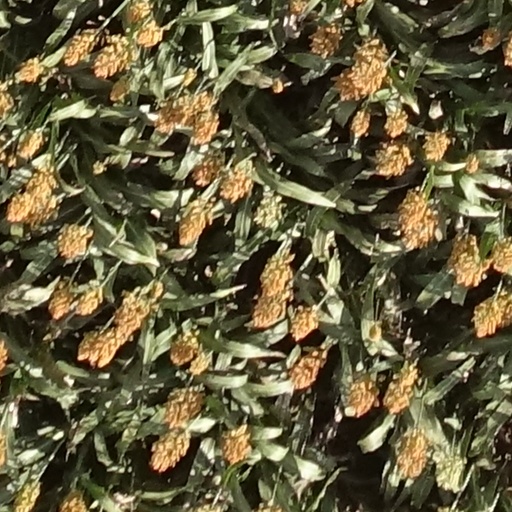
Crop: sorghum